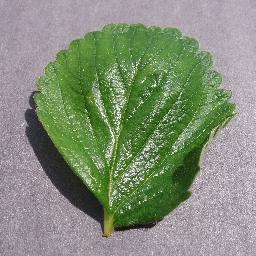
Label: Strawberry___healthy